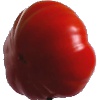
Label: Tomato 3